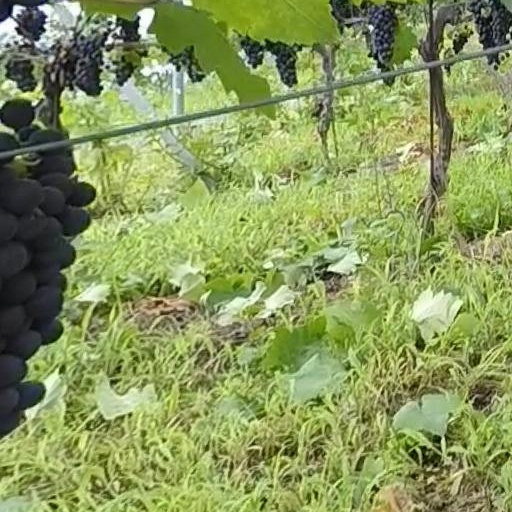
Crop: grape